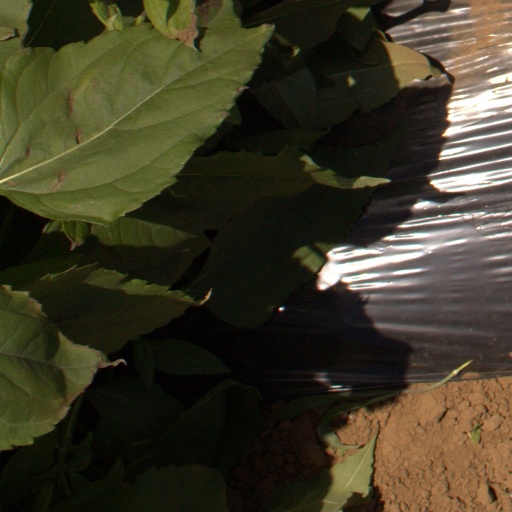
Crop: Jerusalem artichoke